Christopher Wyndham Wilson

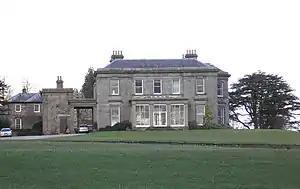
Rigmaden Park

Wilson married Mildred Eyre Spedding (1848–1878) of Mirehouse, Cumbria in 1874 and had one son Christopher Hulme Wilson (1875–1941), whose son Charles Eric Wilson was High Sheriff of Westmorland in 1962 and a daughter Beatrice b.1875 who worked for the British Information Services in New York during WWII. He married secondly Edith Townsend Farquhar in 1879, sister of the financier Horace Farquhar, 1st Earl Farquhar and had a further three sons and three daughters.